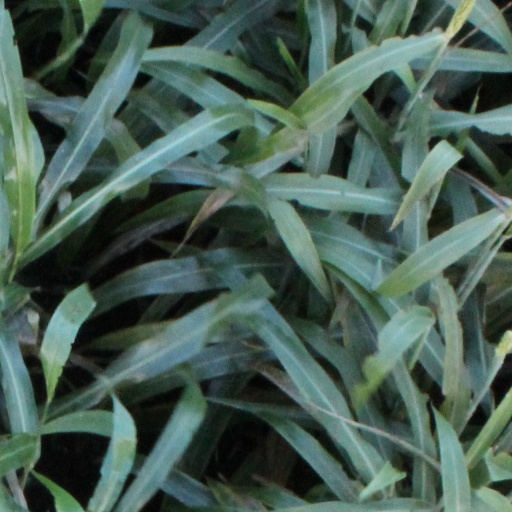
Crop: sorghum